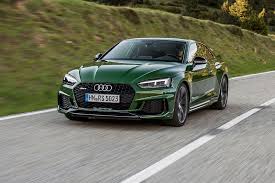
Label: noambulance